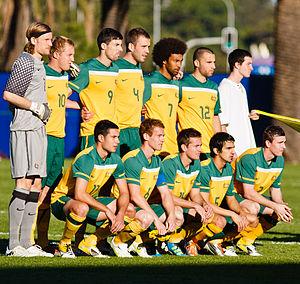
L'équipe d'Australie olympique de football officie sous l'égide de la Fédération d'Australie de football, elle représente l'Australie dans les compétitions de football espoirs comme les Jeux olympiques d'été, où sont conviés les joueurs de moins de 23 ans.